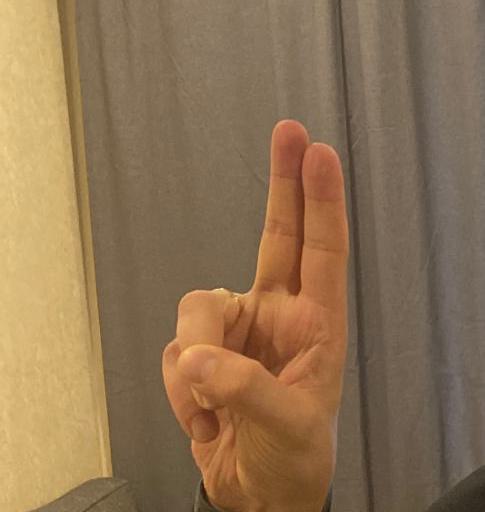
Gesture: two_up